Chevrolet Camaro (fifth generation)

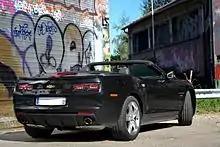
Camaro 45th Anniversary Edition convertible

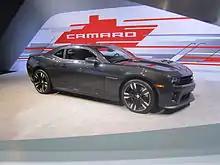
Chevrolet Camaro ZL1

The 45th Anniversary Special Edition is based on 2LT and 2SS for both coupe and convertible body styles, with a unique rally stripe in red and silver on the hood and deck, Carbon Flash Metallic body color, badges located beneath the front fender emblems, new-design 20-inch wheels in dark silver, fog lamp and taillamp bezels finished in dark silver, RS-style taillamp lenses, standard rear spoiler and HID headlamps, body-color roof molding, Jet Black interior with leather-trimmed seats featuring the 45th Anniversary logo, white instrument panel and door trim inserts with the 45th Anniversary logo on the instrument panel, red, white and blue stitching on the seats, steering wheel, shift knob/boot, door armrests, and console lid; as well as 45th Anniversary logo on the steering wheel and sill plates.